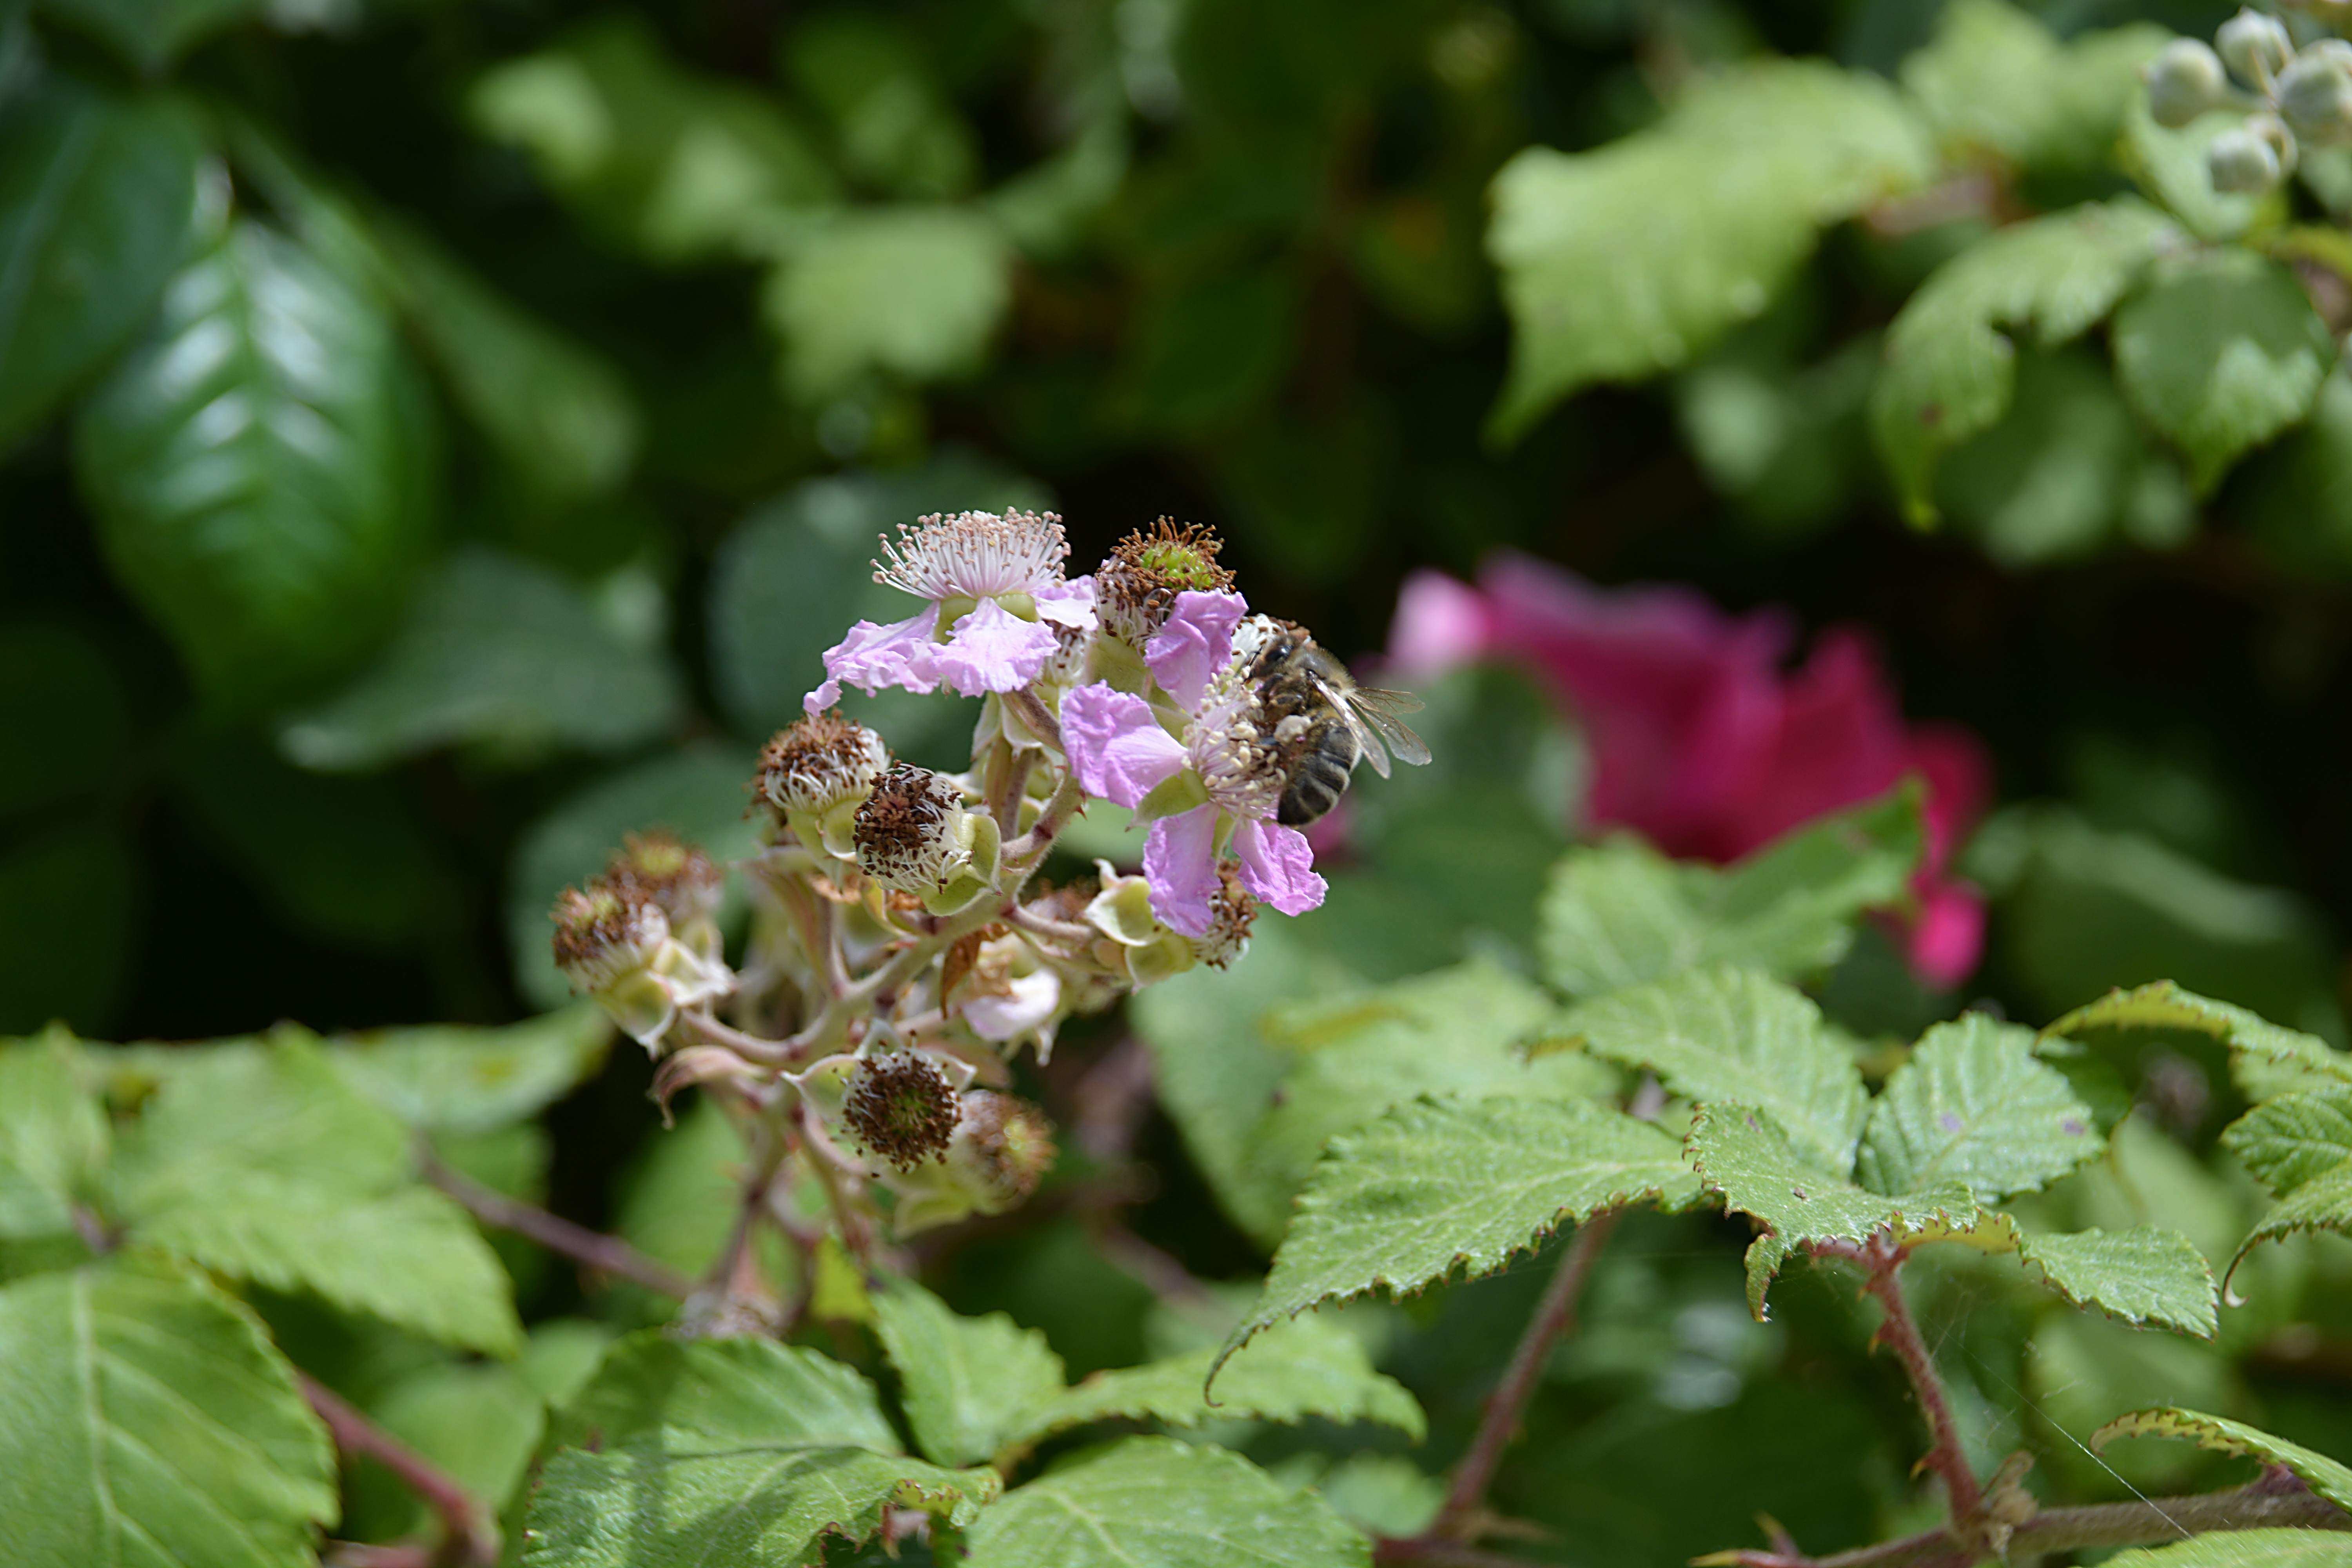
nature, blossom, plant, leaf, flower, animal, summer, green, herb, botany, garden, flora, fauna, wildflower, shrub, bee, insects, foraging, forage, macro photography, flowering plant, honey bee, pollinator, annual plant, land plant